Peter Cawley

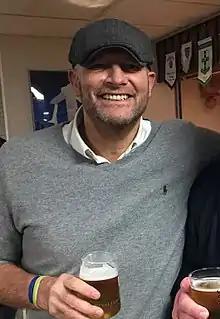
Cawley at a Maldon & Tiptree match in October 2017

Peter Cawley (born 15 September 1965) is an English former footballer who played as a defender.